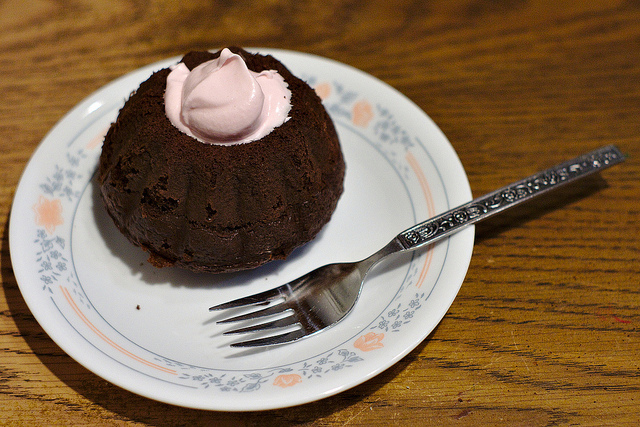
user: Given an image and a question. Answer the question in a short answer. Question: What is the flavor of the pink topping on this dessert? Short Answer:
assistant: strawberry